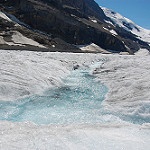
Scene: Outdoor